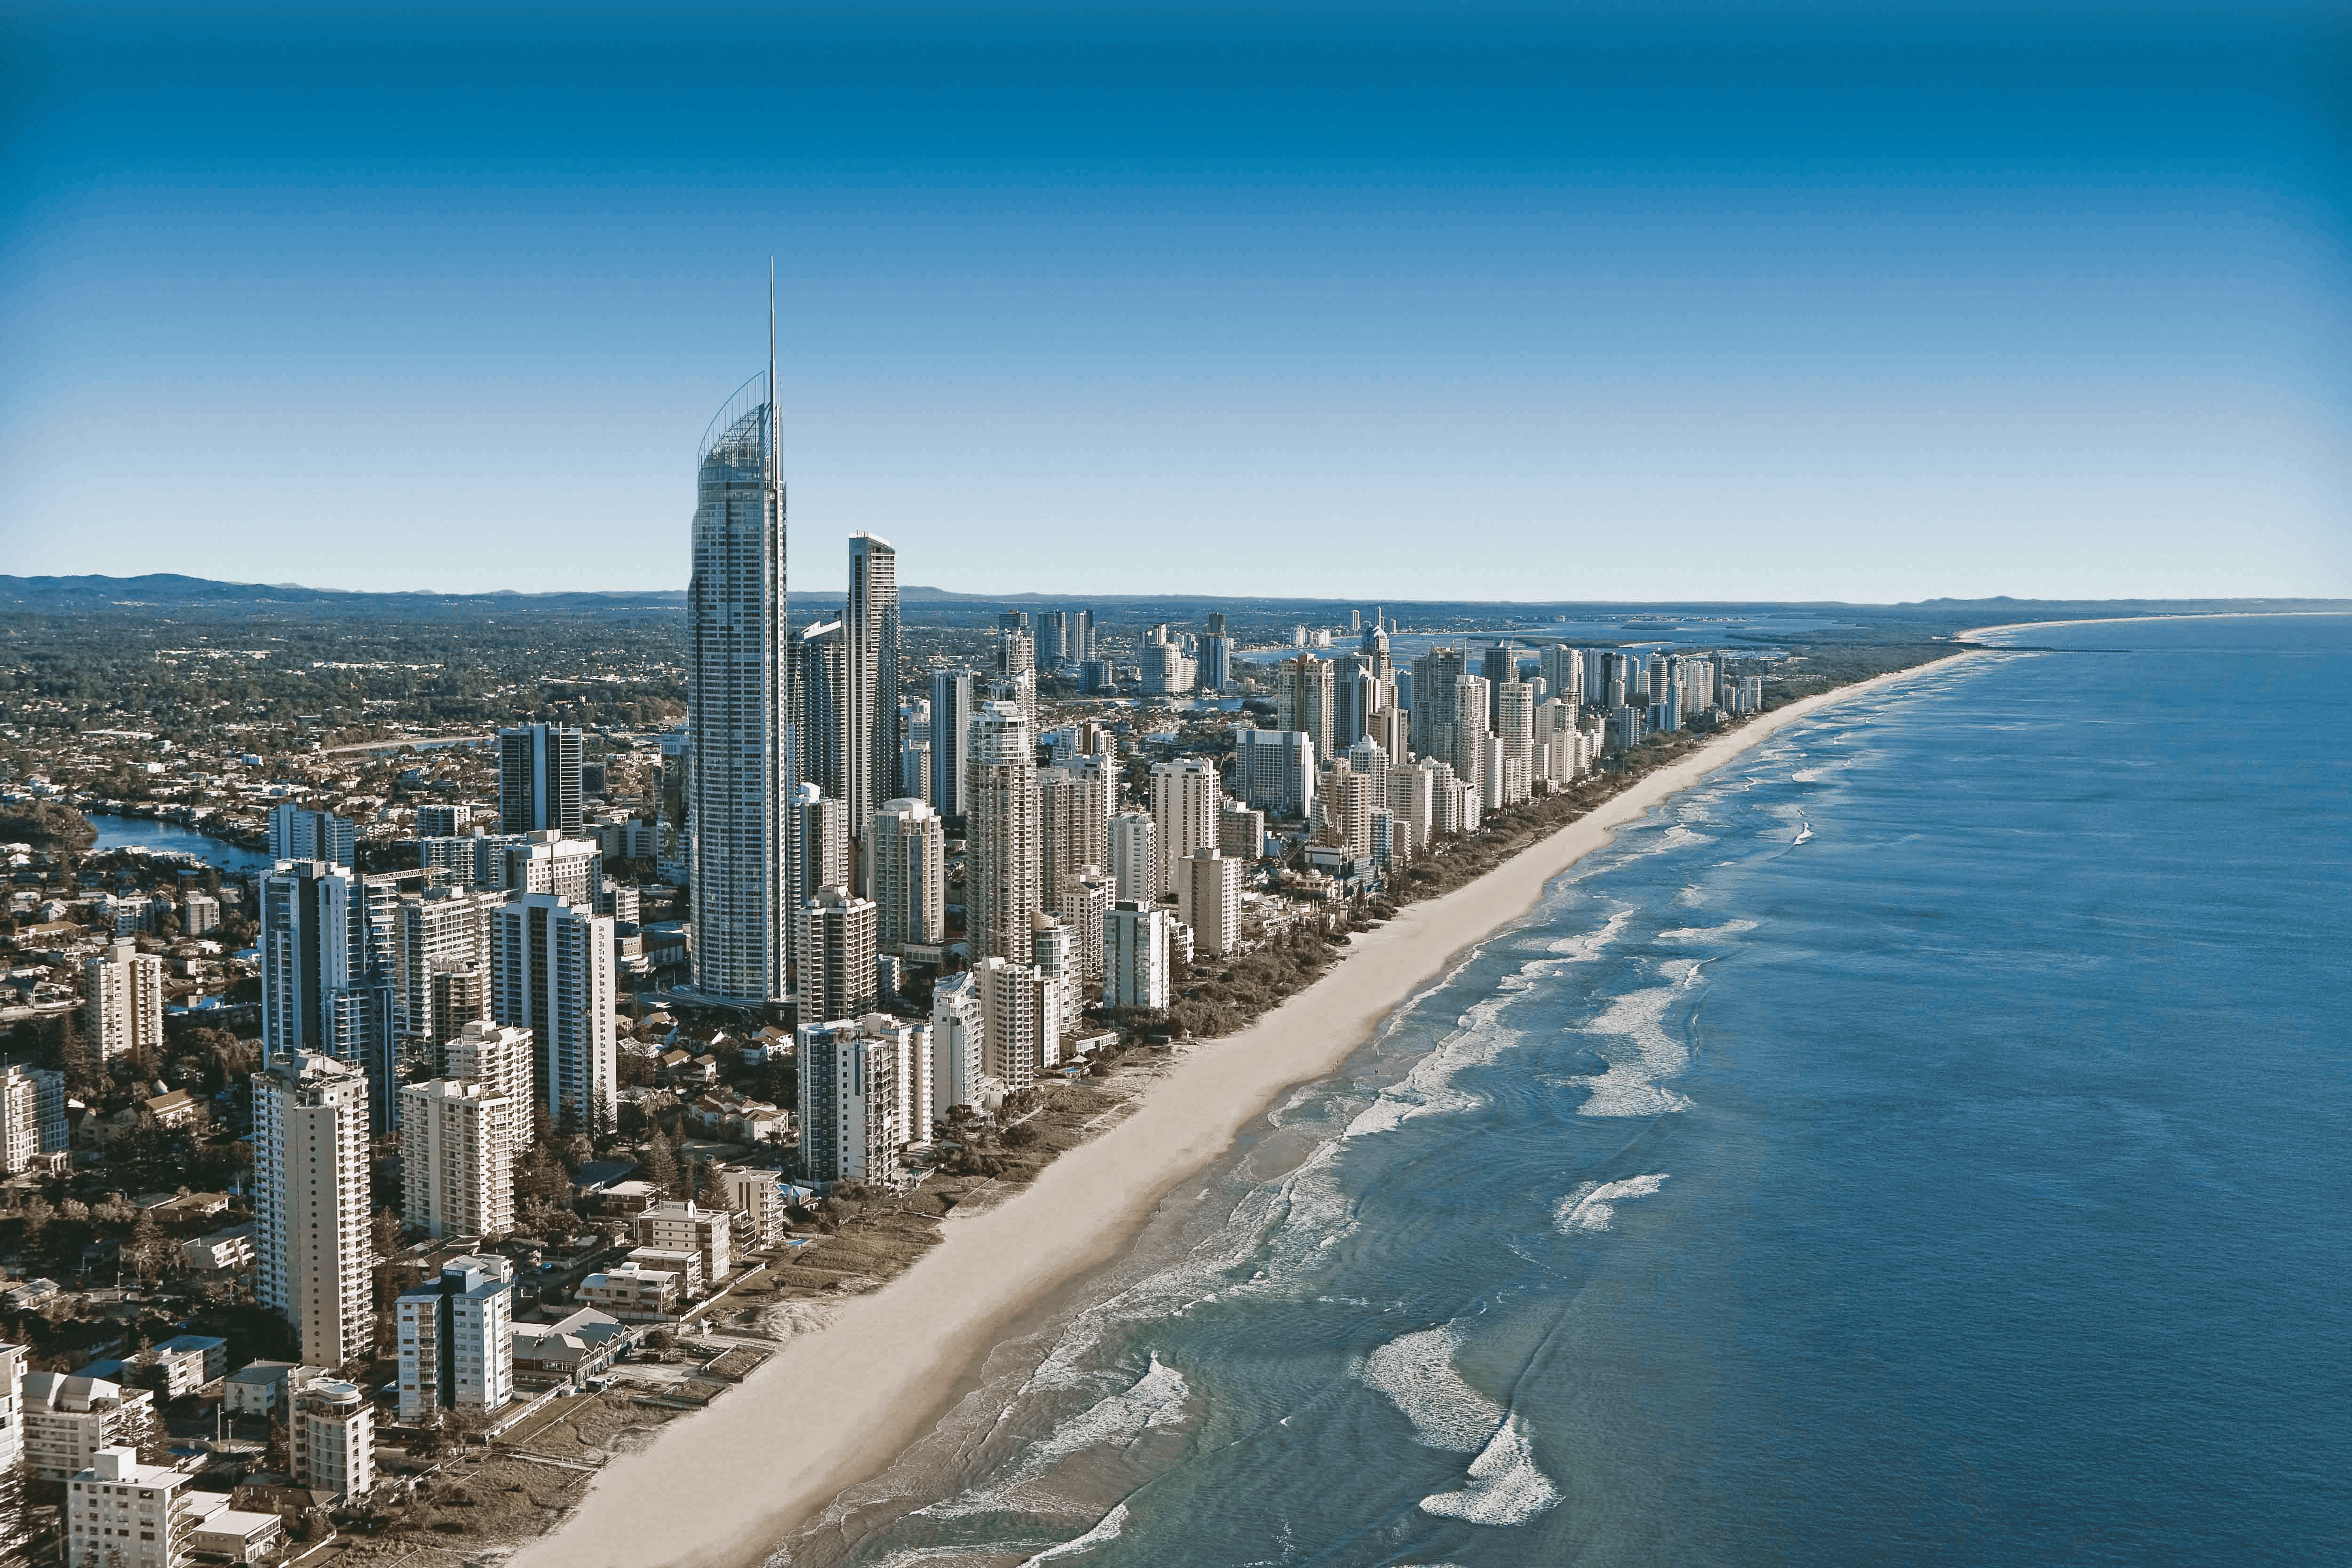
beach, sea, coast, water, sand, ocean, horizon, skyline, city, skyscraper, cityscape, vacation, coastline, seaside, dusk, tower, bay, landmark, aerial, australia, waves, skyscrapers, buildings, gold coast, high rises